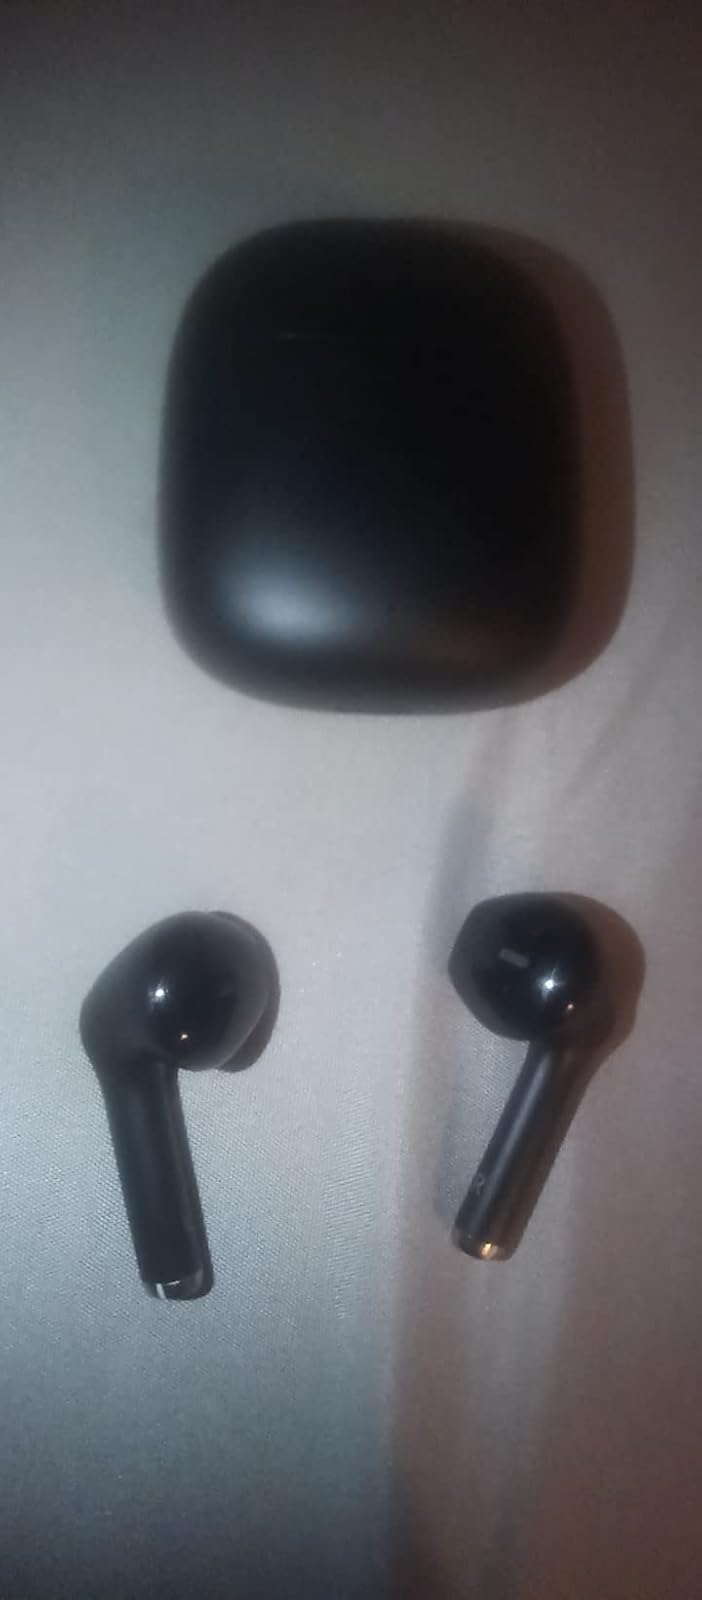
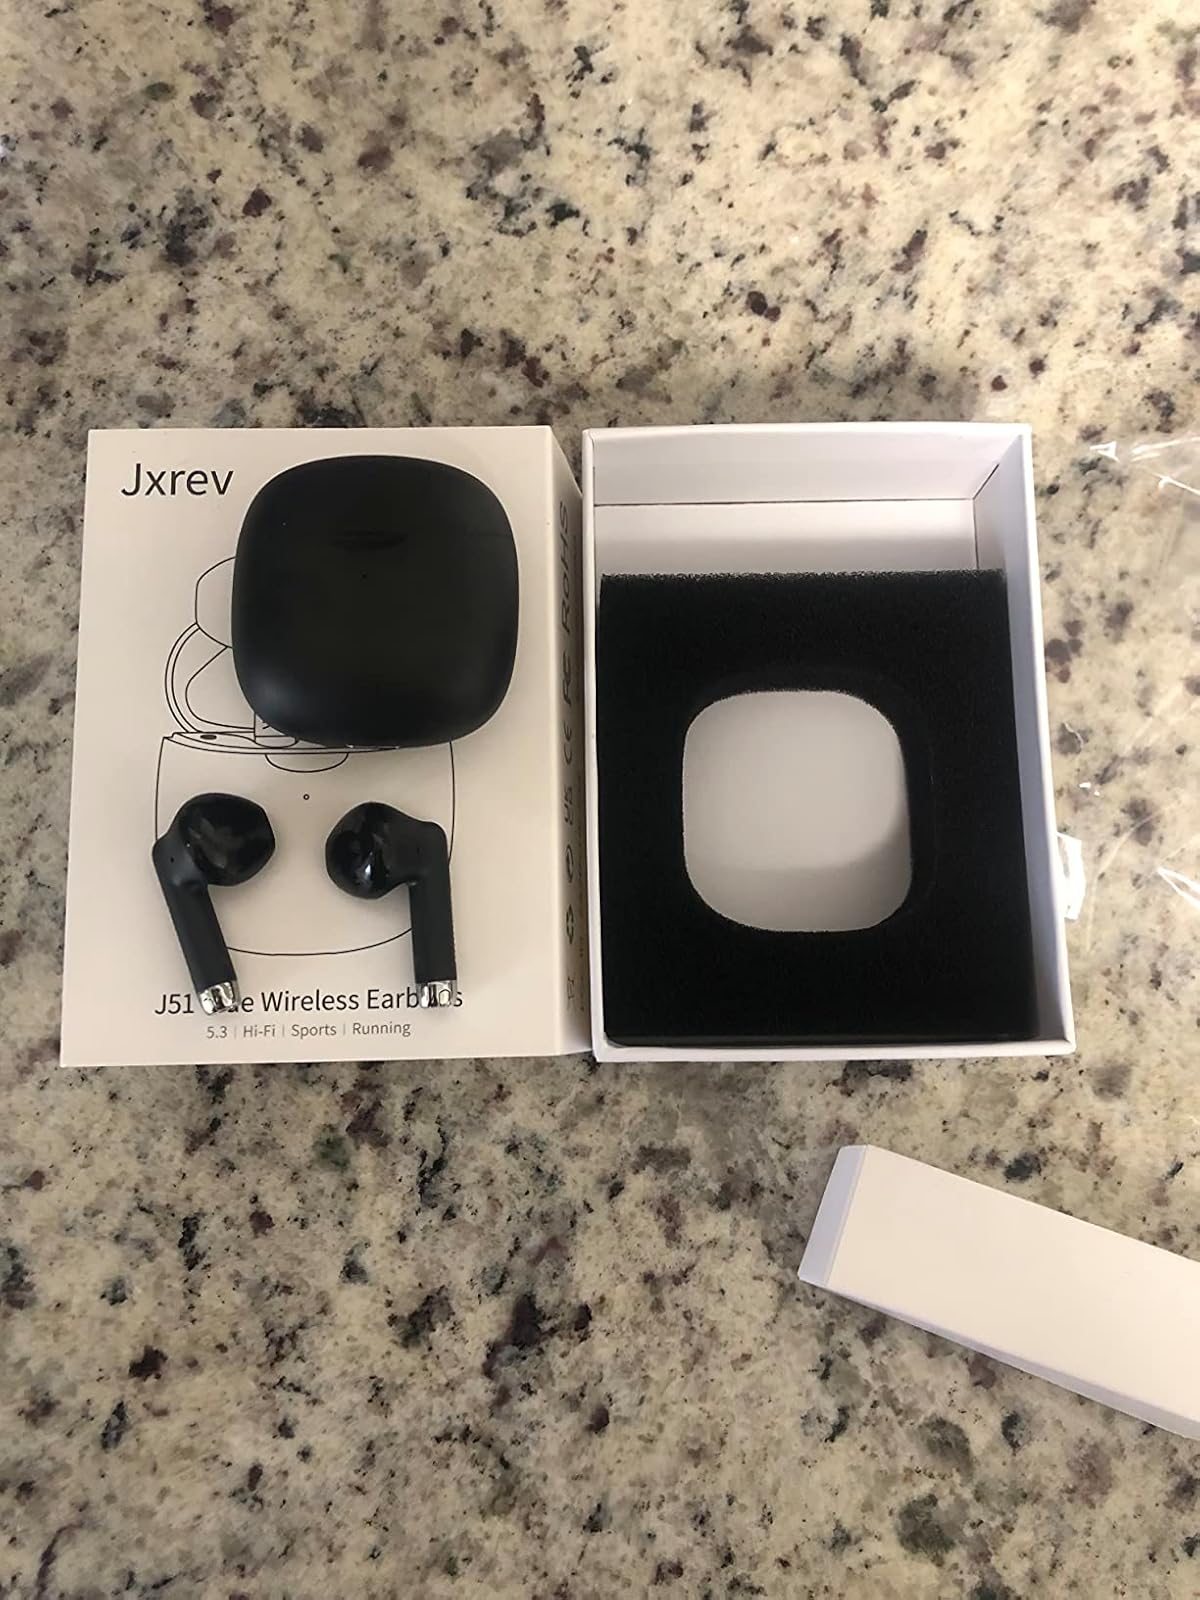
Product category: earbuds
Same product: no